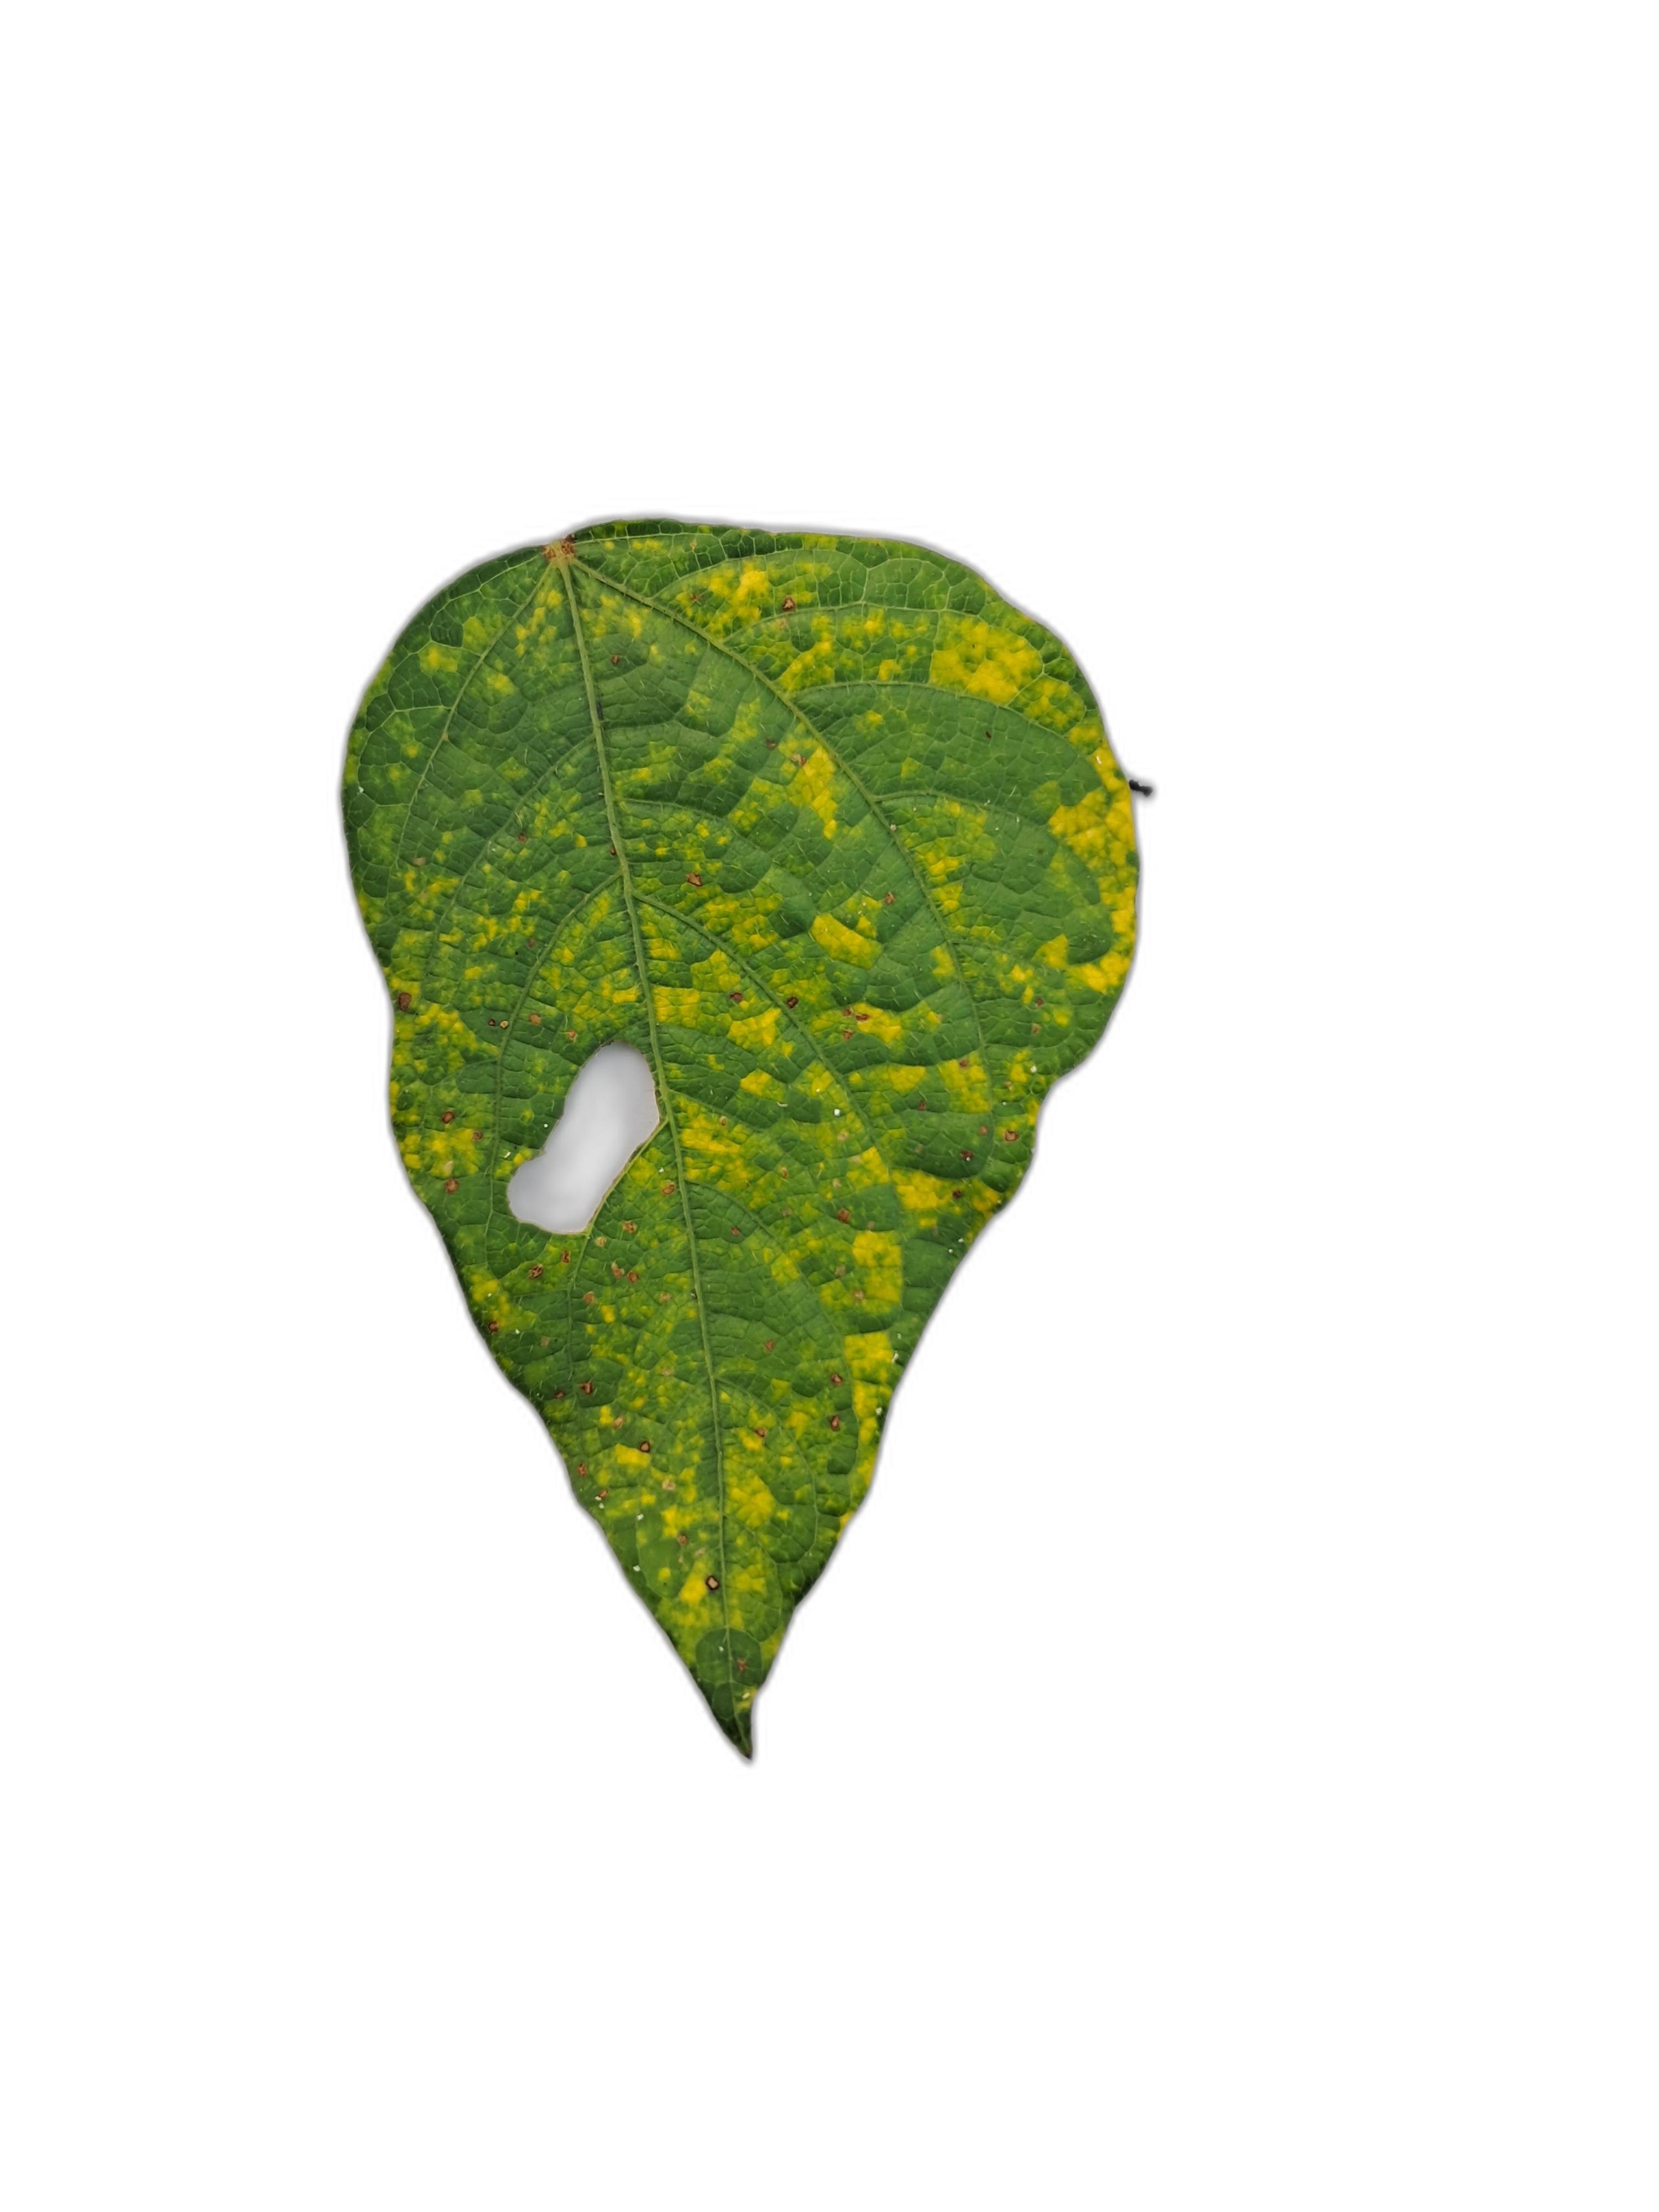
Label: Yellow Mosaic